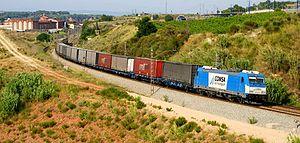
La ligne Barcelone - Vilafranca - Tarragone, ligne Tarragone à Martorell et Barcelone ou ligne de Vilafranca est une ligne de chemin de fer espagnole qui appartient à ADIF qui relie Barcelone à Tarragone en passant par l'intérieur de la Catalogne. La ligne commence à la Gare de Barcelone-Sants et elle fini à la gare de Tarragone.